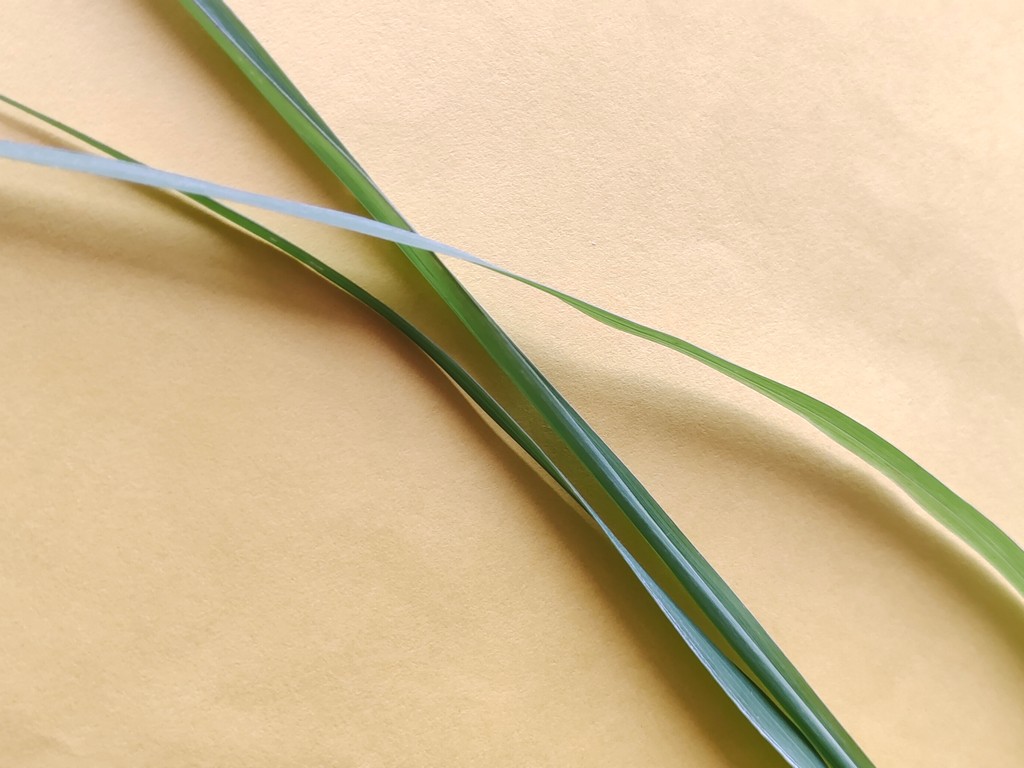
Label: Healthy